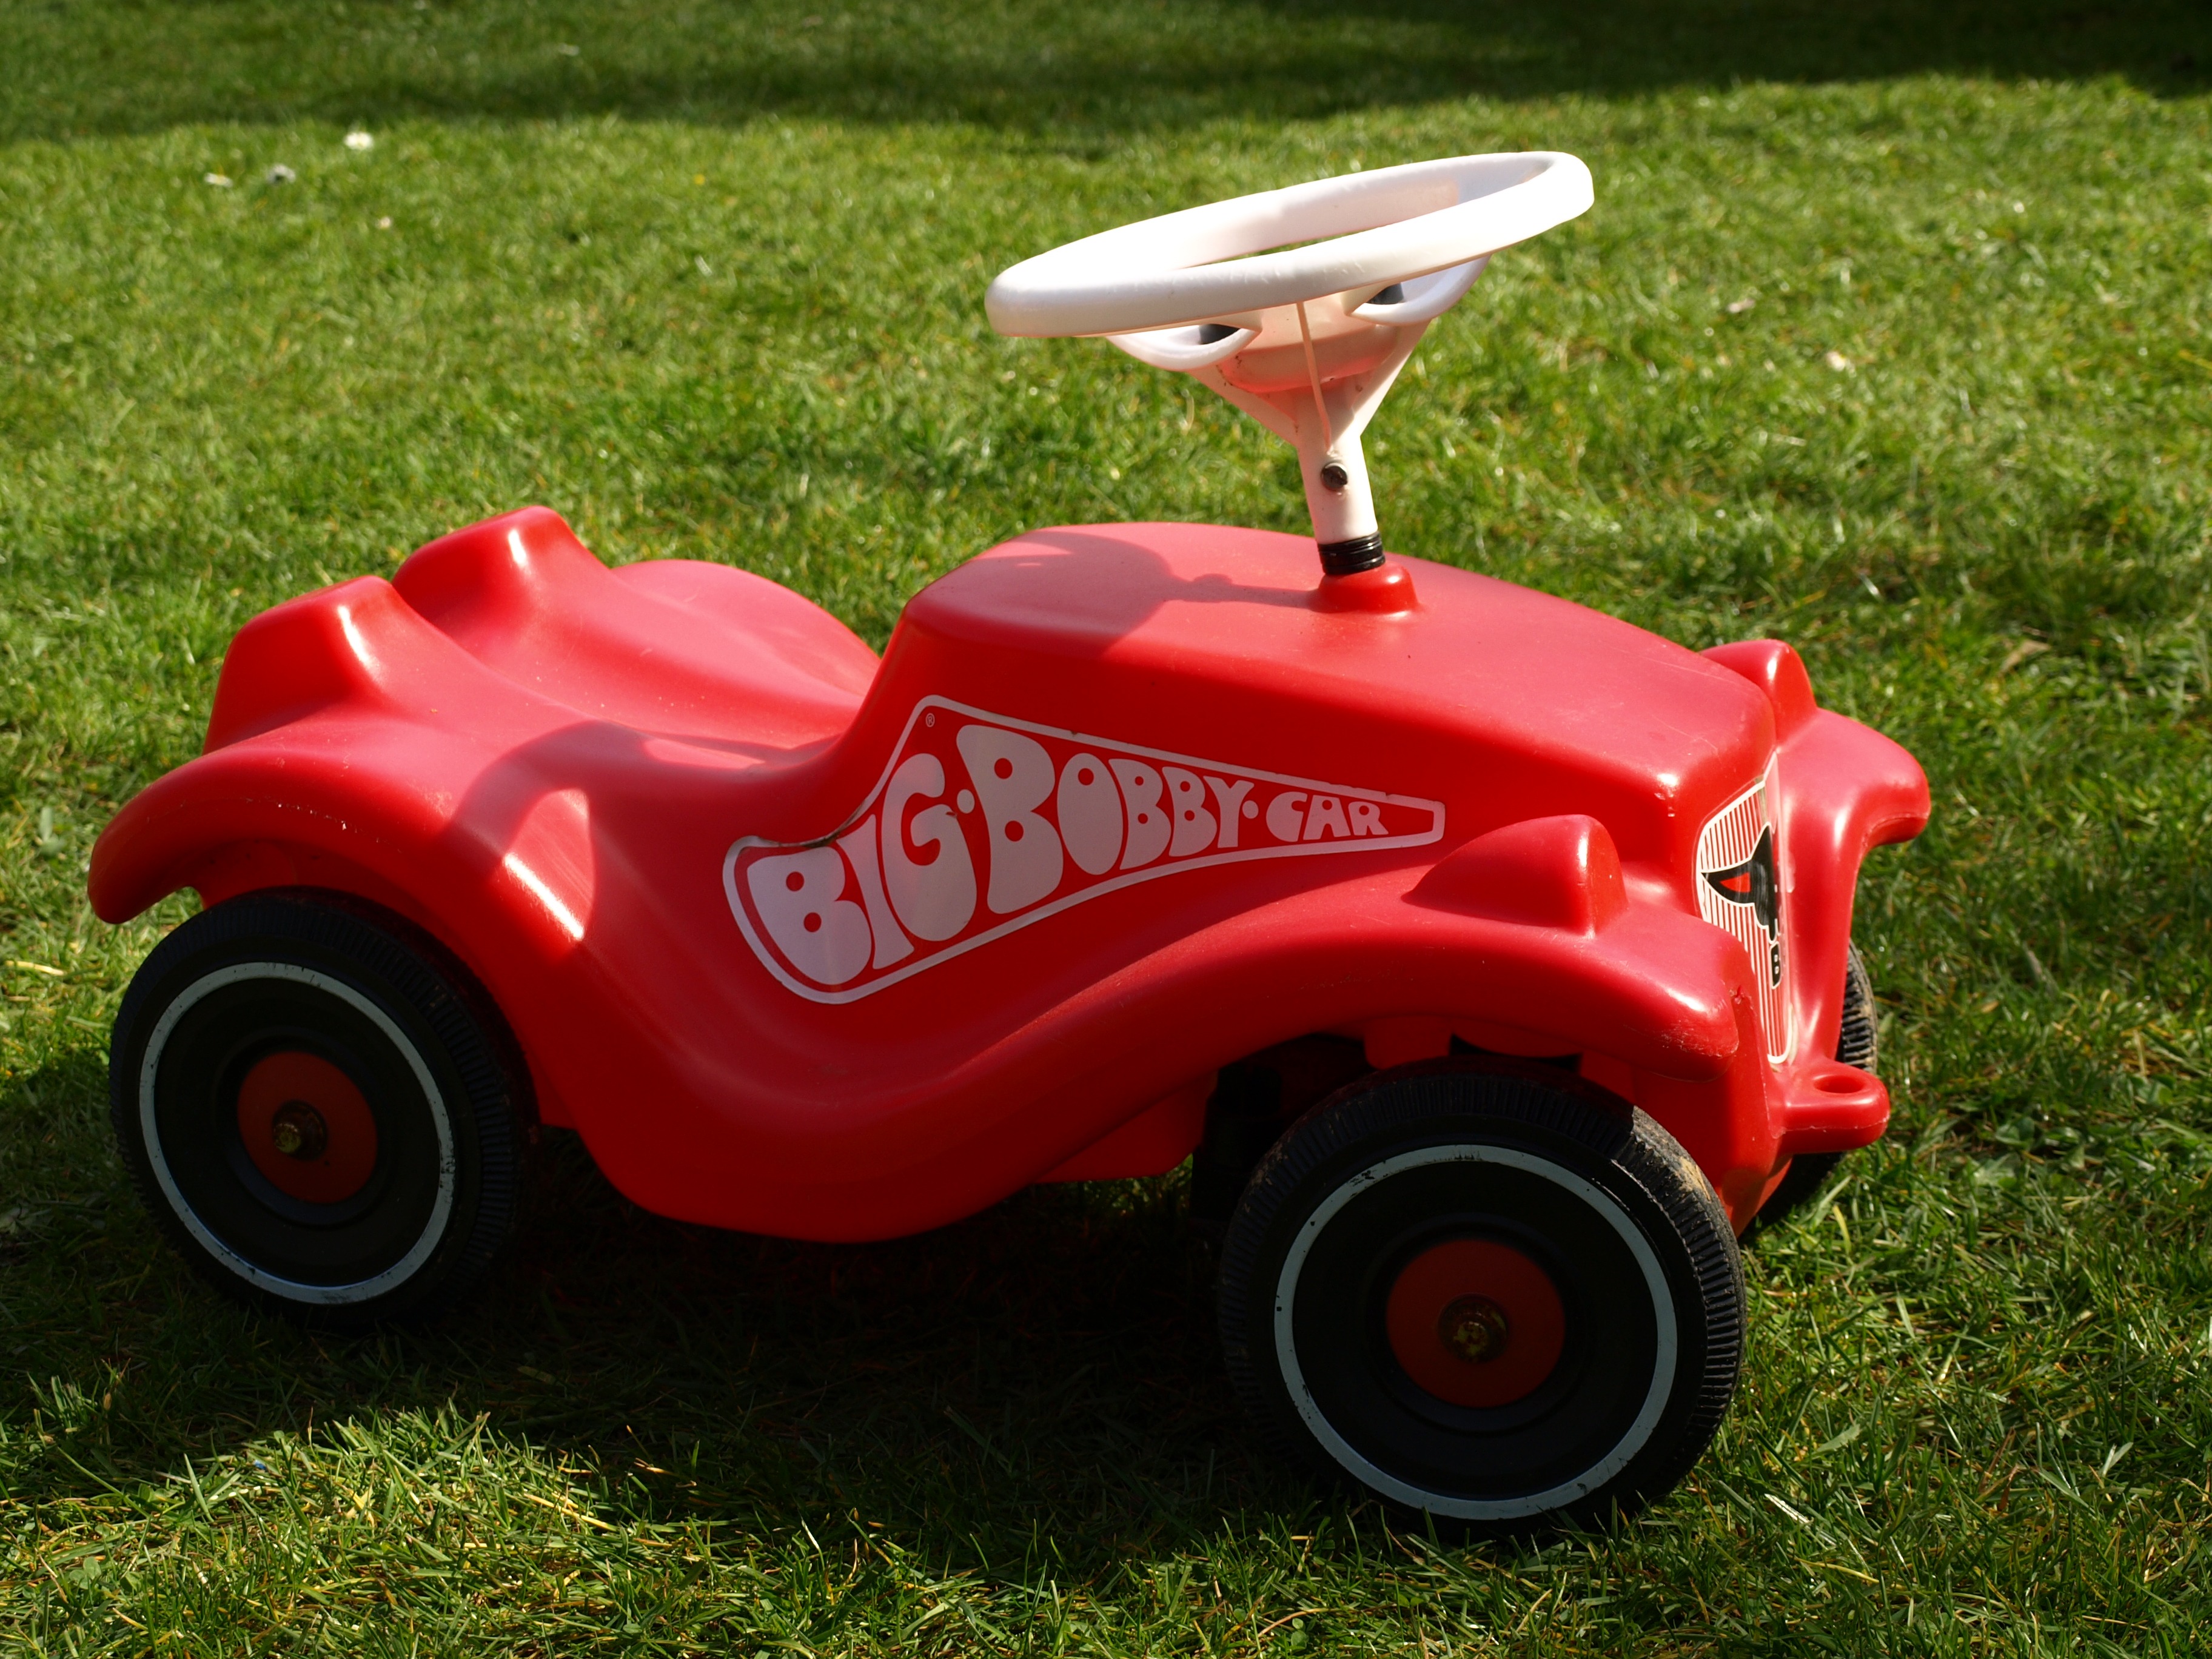
car, wheel, vehicle, movement, vintage car, toys, city car, play outside, bobby car, children's vehicles, land vehicle, automobile make